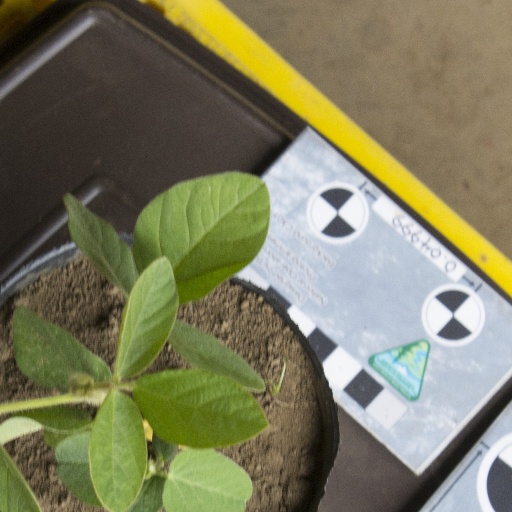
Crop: soybean